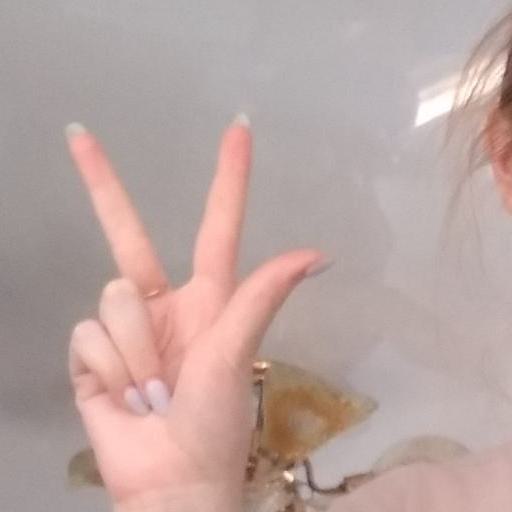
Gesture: three2